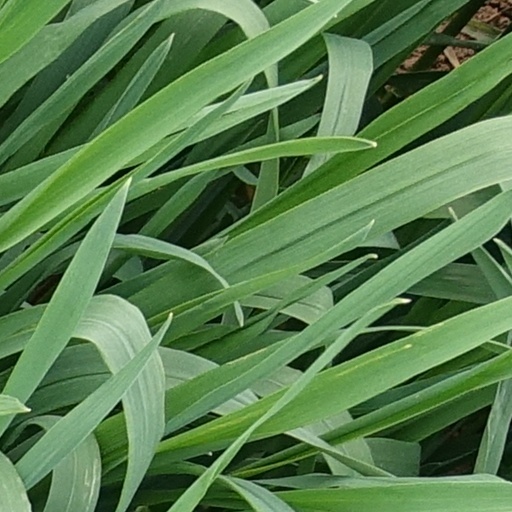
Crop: wheat